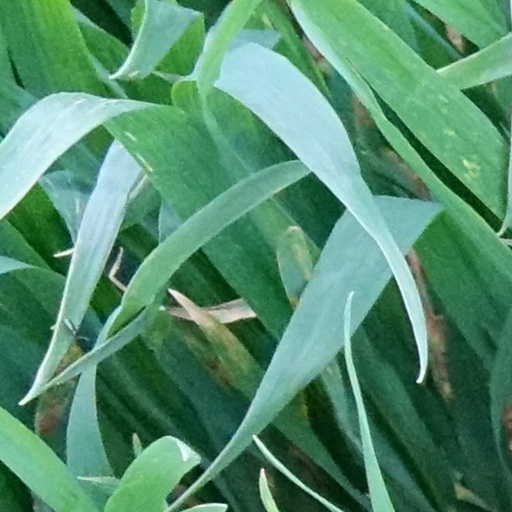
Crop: wheat